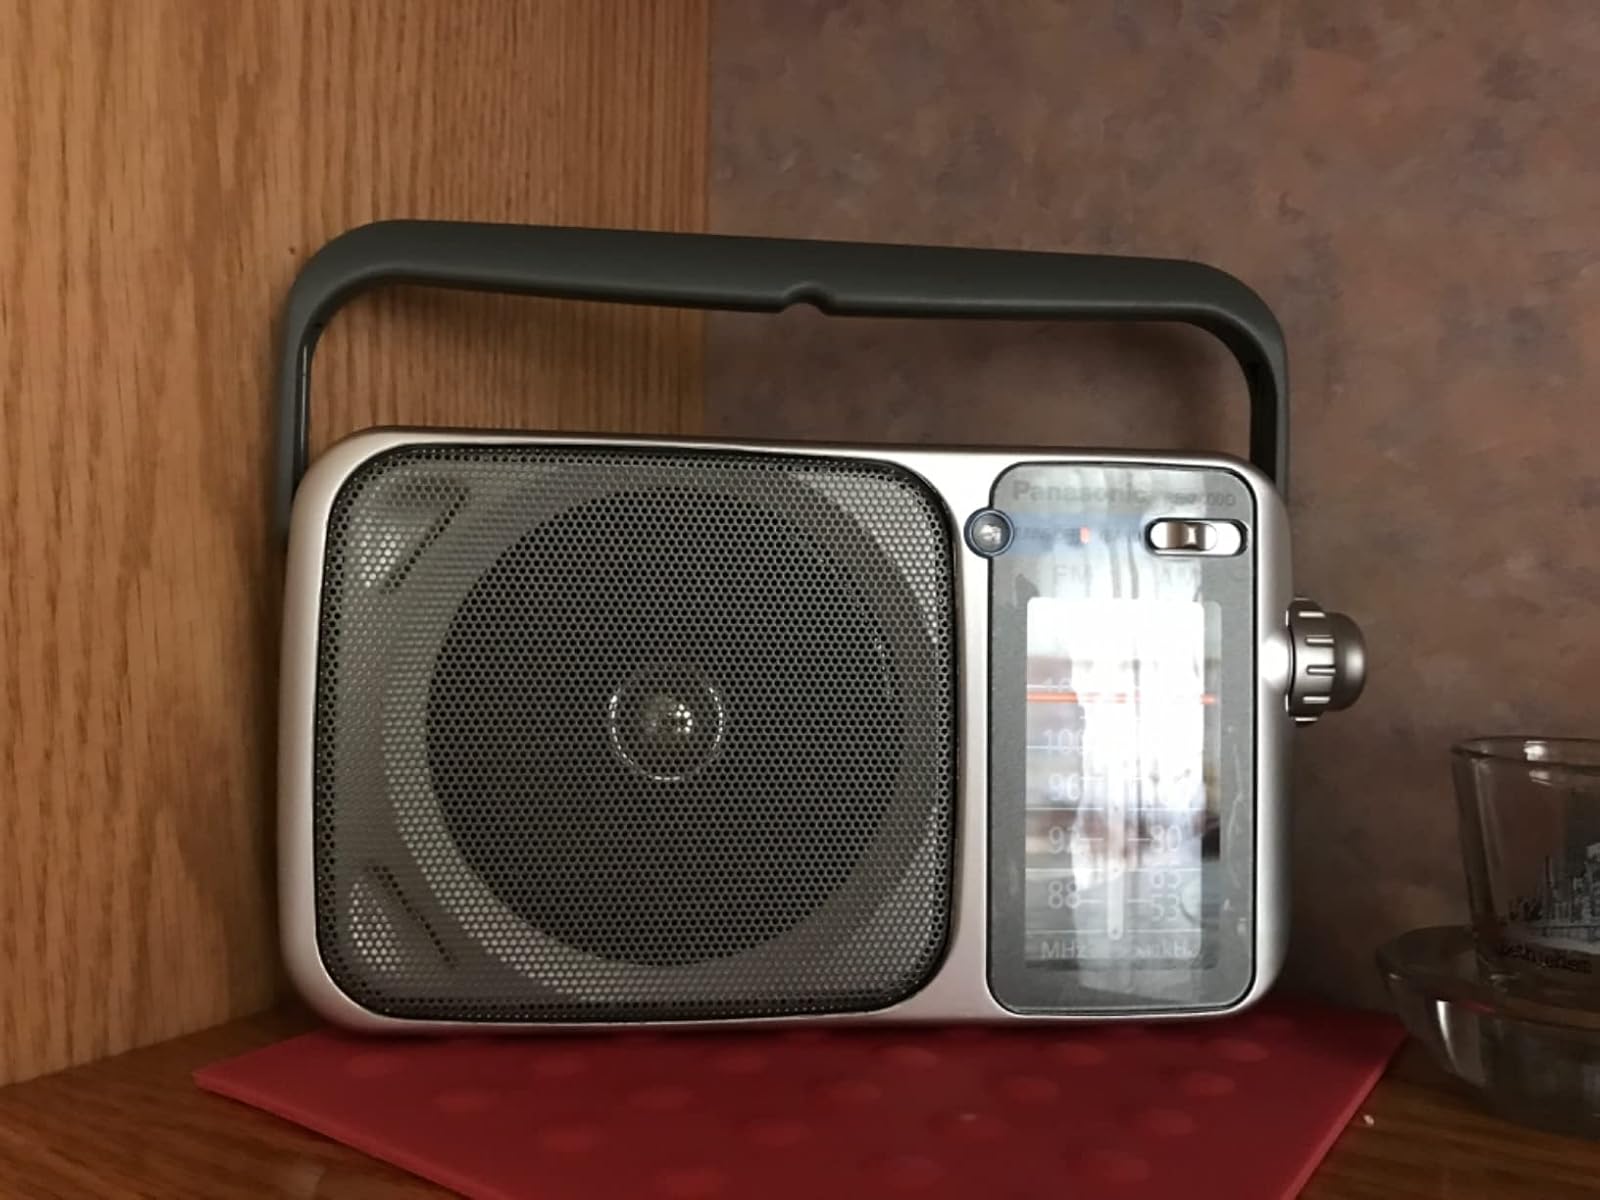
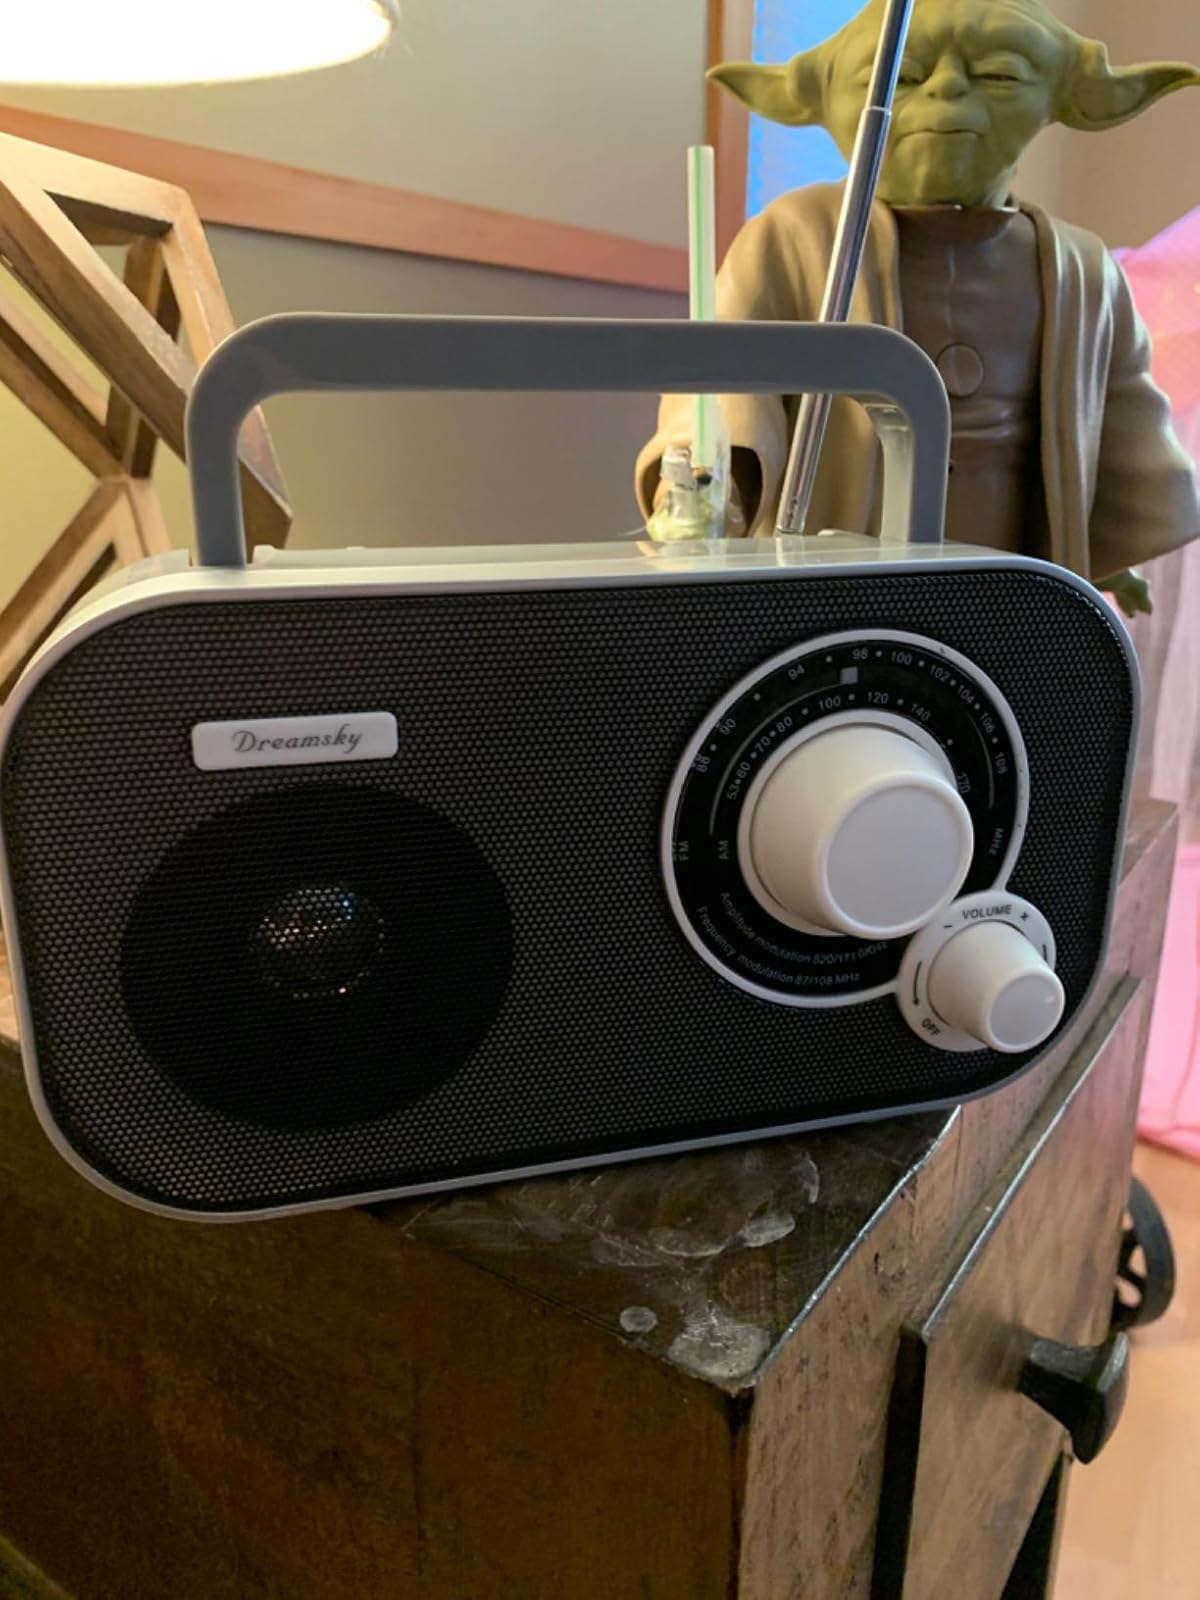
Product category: radio
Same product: no